U-boat

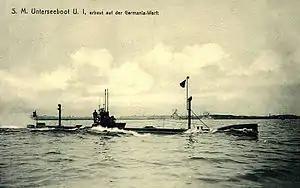
The first German submarine, the SM "U-1. Her" remains are on display at the Deutsches Museum in Munich.

U-boats are naval submarines operated by Germany, including during the First and Second World Wars. The term is an anglicized form of the German word , a shortening of. Austro-Hungarian Navy submarines were also known as U-boats.